Palazzo Belloni Battagia

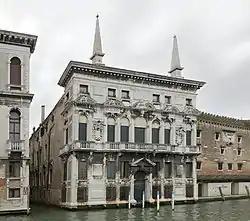
Palazzo Belloni Battagia.

Palazzo Belloni Battagia (also spelled Palazzo Belloni Battaglia) is a palace on the Canal Grande, Venice, northern Italy. It is located in the "sestiere" (district) of Santa Croce, between the Fondaco del Megio and Ca' Tron, near the church of San Stae.